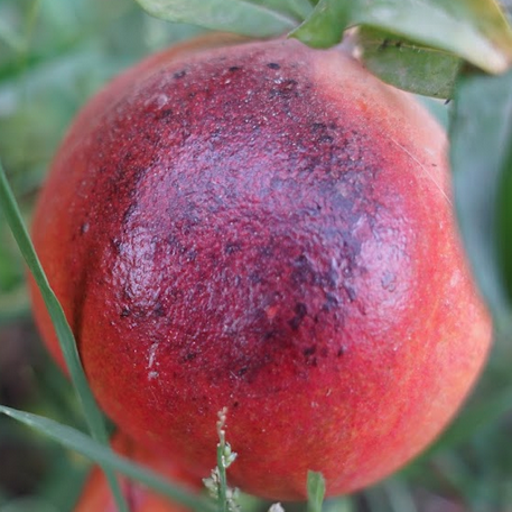
Label: Sunburn